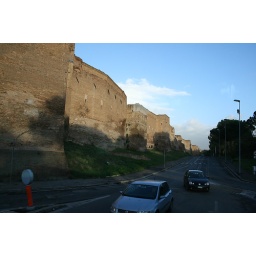
The ancient walls of Rome are still intact in many places, roads either wind through them or around them.